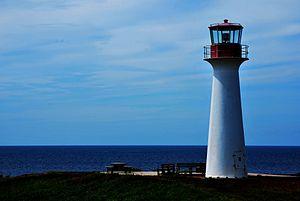
Phare de l'Étang-du-Nord
L'Étang-du-Nord est une localité de la municipalité des Îles-de-la-Madeleine, au Québec.